Bolboparia

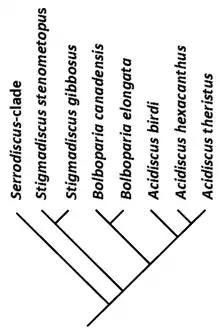
A cladogram showing the relationship between several species of the genera "Acidiscus", "Bolboparia" and "Stigmadiscus"

"Bolboparia" is most closely related to "Acidiscus" and slightly more distantly to "Stigmadiscus".